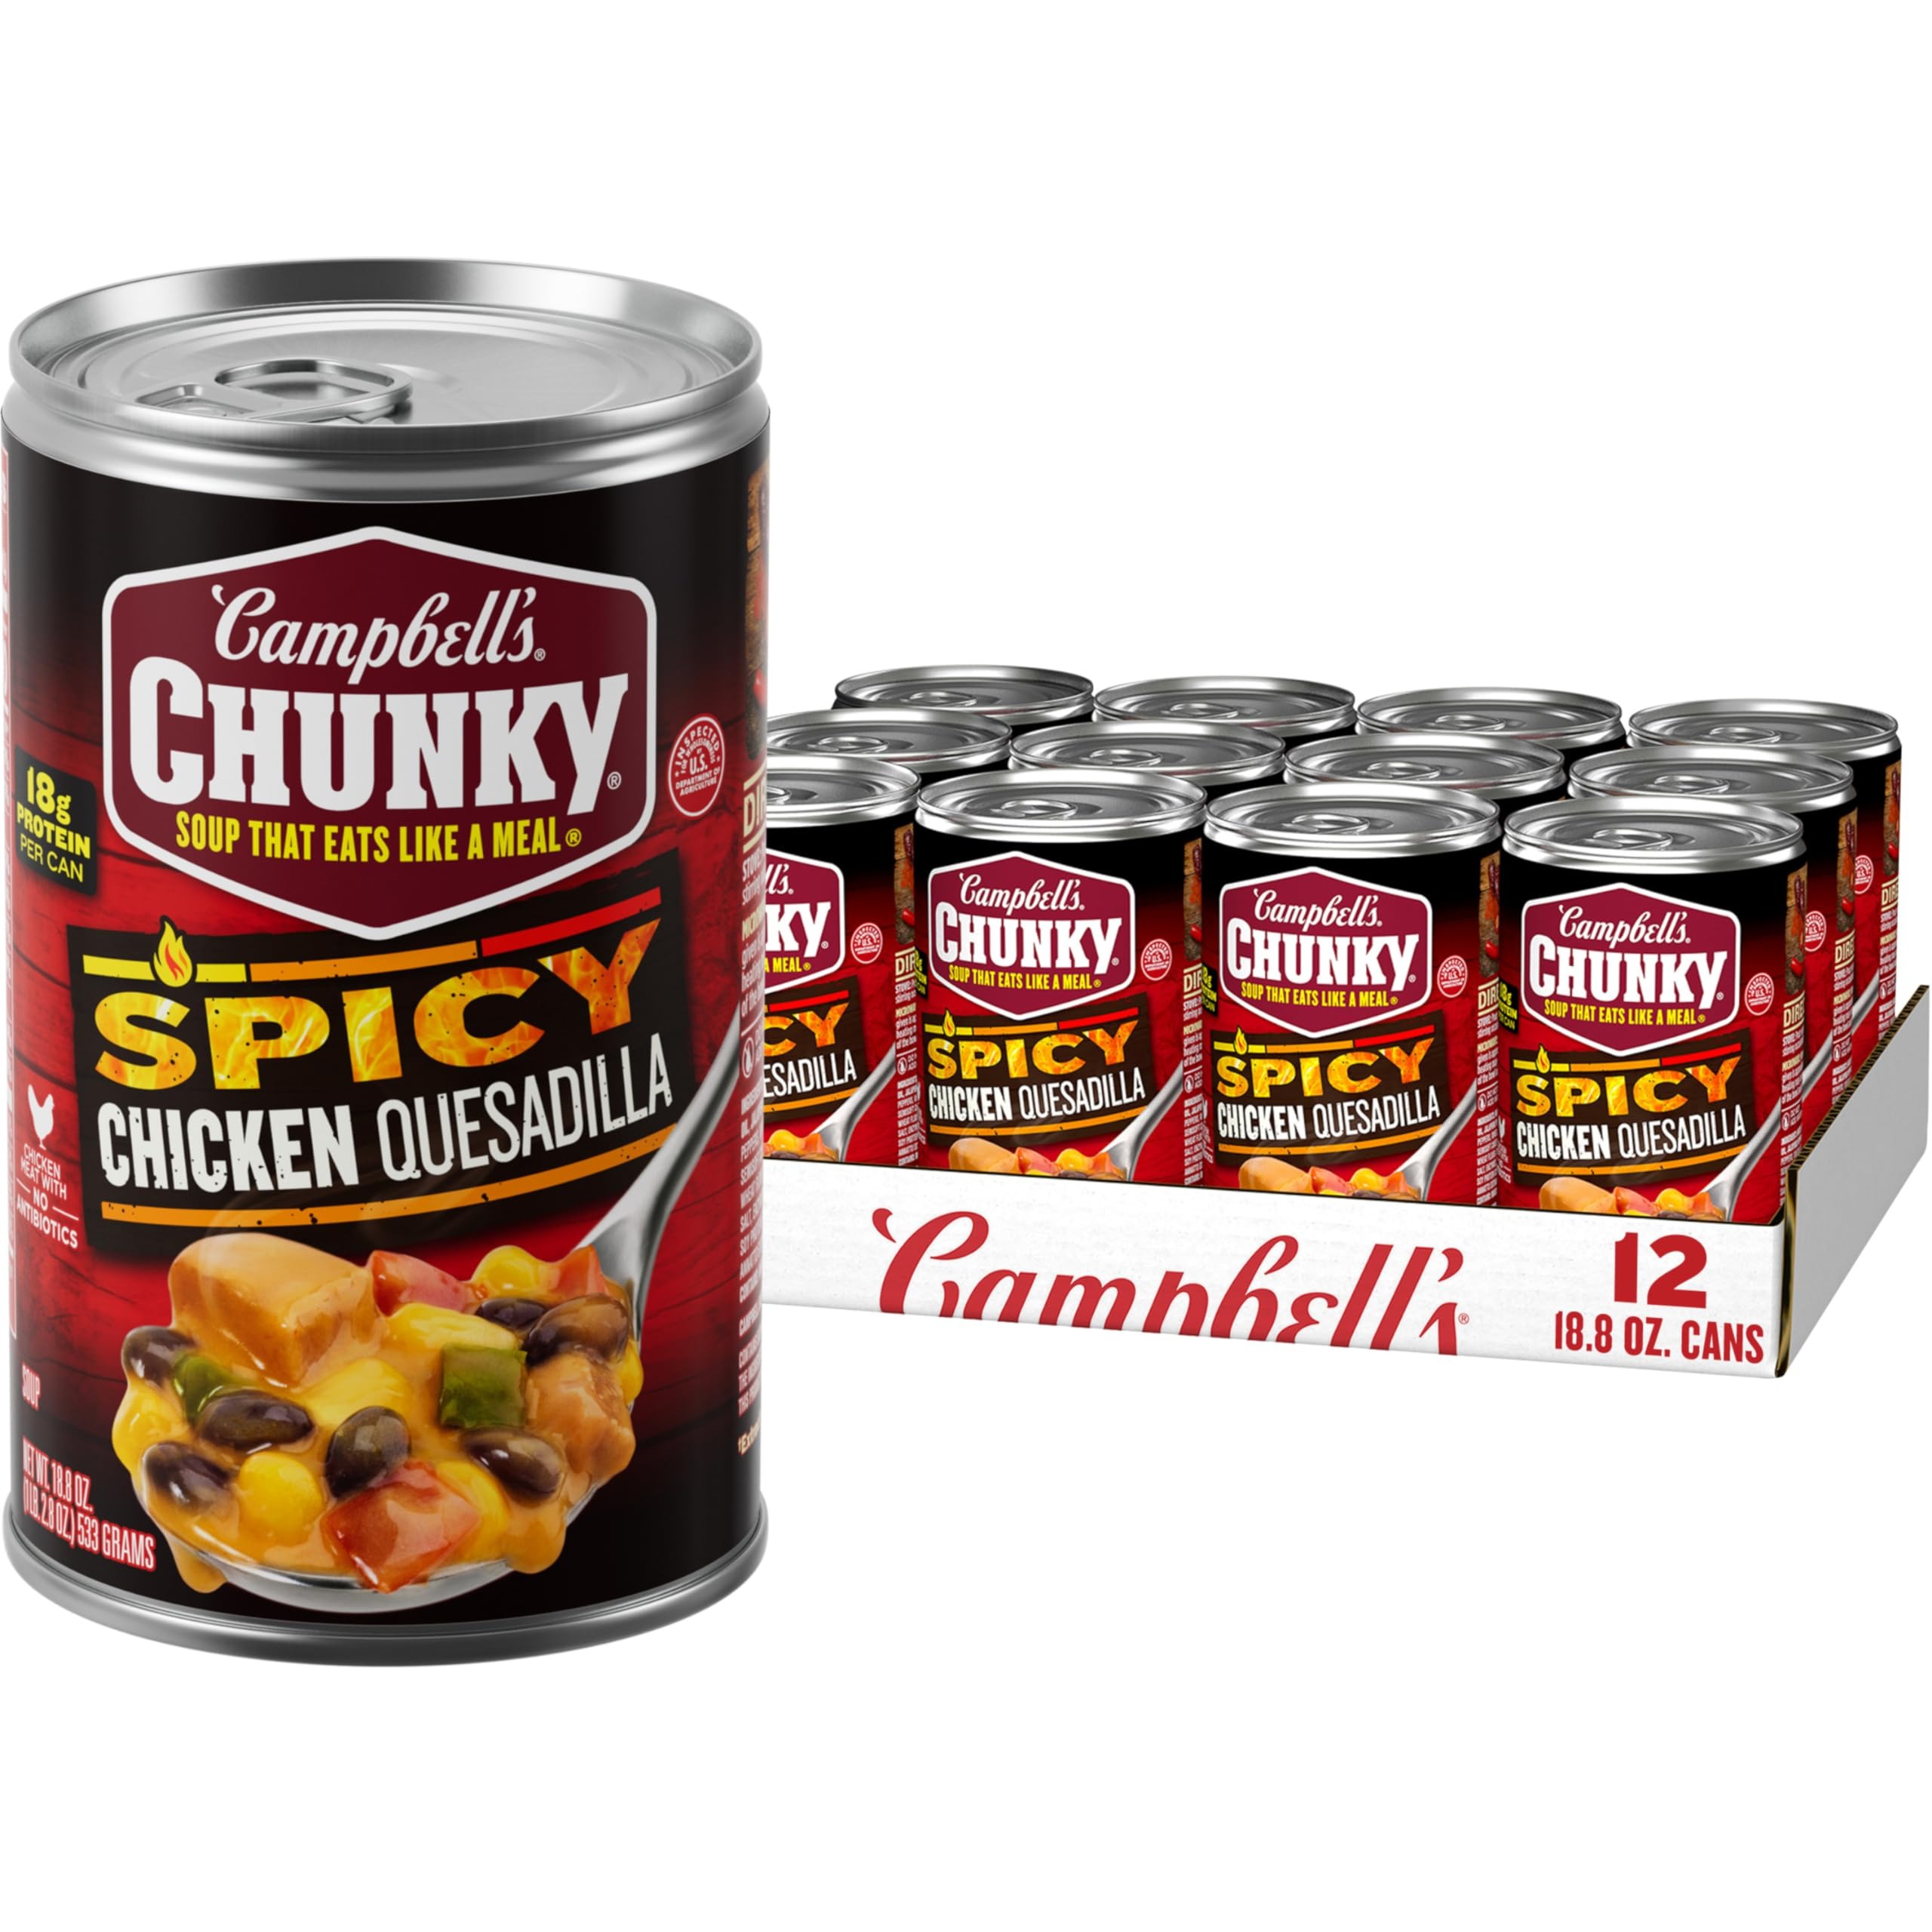
Item Name: Campbell's Chunky Soup, Spicy Chicken Quesadilla Soup, 18.8 oz Can (Case of 12)
Bullet Point 1: Campbell's Chunky Soup: Twelve (12) 18.8 oz cans of Campbell’s Chunky Spicy Chicken Quesadilla Soup
Bullet Point 2: Big Flavors: Chunky soup crafted with pieces of chicken meat without antibiotics, beans, corn, green and red peppers, and cheese loaded into an appetizing and spicy tomato puree
Bullet Point 3: 18 grams of Protein: Hearty canned soup that has vegetables and 18 grams of protein in each can
Bullet Point 4: Convenient Pantry Staple: Take this bulk chicken soup on outdoor adventures to eat by the campfire, enjoy it on weeknights at home, or bring it to work or school
Bullet Point 5: Microwavable Soup: This easy to microwave soup is simple to prepare, just heat and serve
Value: 225.6
Unit: Ounce

Price: 2.48